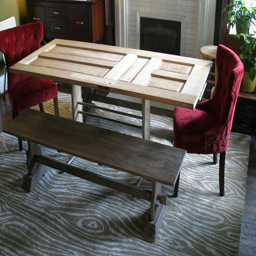
A table and bench made out of re-purposed wood with a cushioned chair at each end.
A dining table made from and old door with a bench on one side and two red velvet chairs at the head and foot
A room of a wooden table, two chairs and a bench.
A kitchen table and bench made from a door
Dining room table made out of an old door.